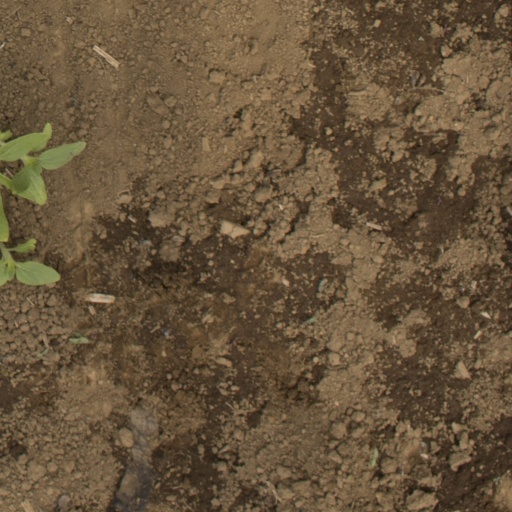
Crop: Jerusalem artichoke